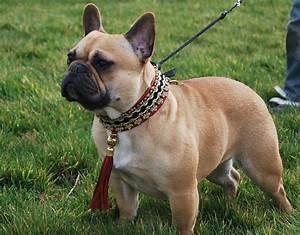
dog